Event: Typhoon Ruby
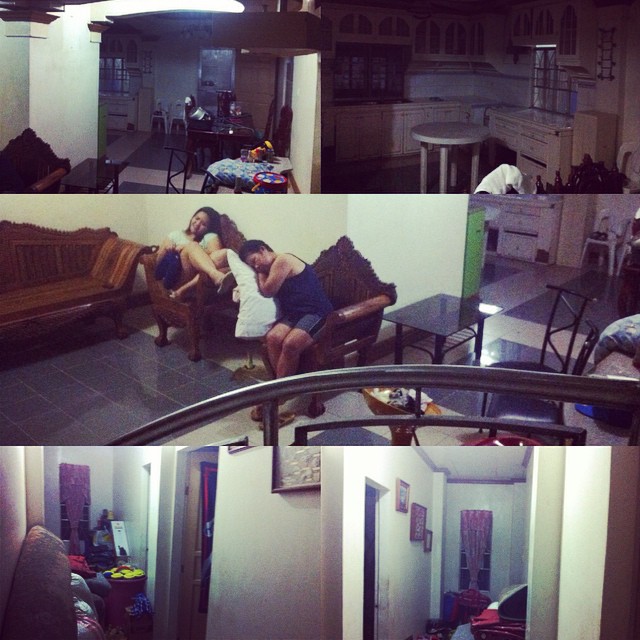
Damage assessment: no_damage